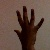
The image shows a hand gesture representing the number 5 in Indian Sign Language.